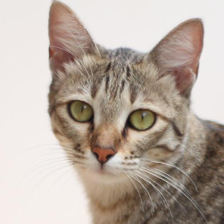
Label: animals